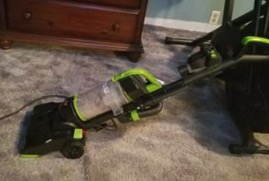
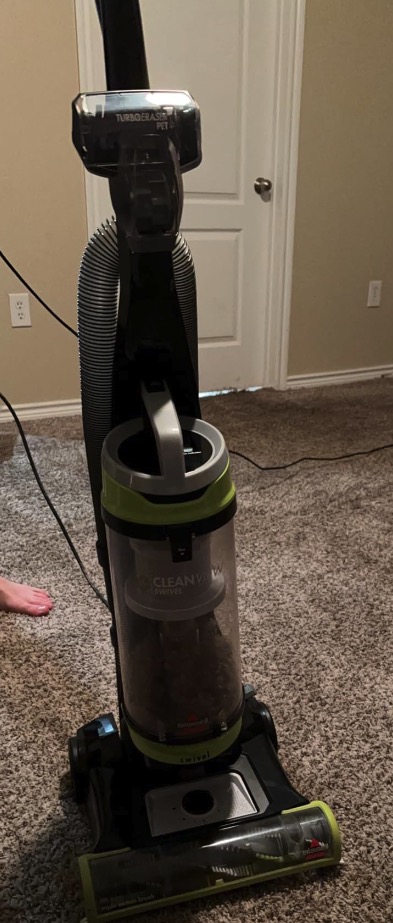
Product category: items_vacuum
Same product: no